SM-65 Atlas

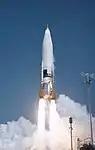
Atlas, test number 449, Air Force Missile Test Center.

The Convair X-11/SM-65A Atlas/Atlas A was the first full-scale prototype of the Atlas missile, first flying on 11 June 1957. It was a test model designed to verify the structure and propulsion system, and had no sustainer engine or separable stages. The first three Atlas A launches used an early Rocketdyne engine design with conical thrust chambers and only 135,000 pounds of thrust. By the fourth Atlas test, they were replaced by an improved engine design that had bell-shaped thrust chambers and 150,000 pounds of thrust.